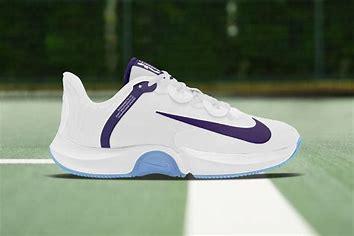
Brand: Nike
Model: Court Air Zoom GP Turbo